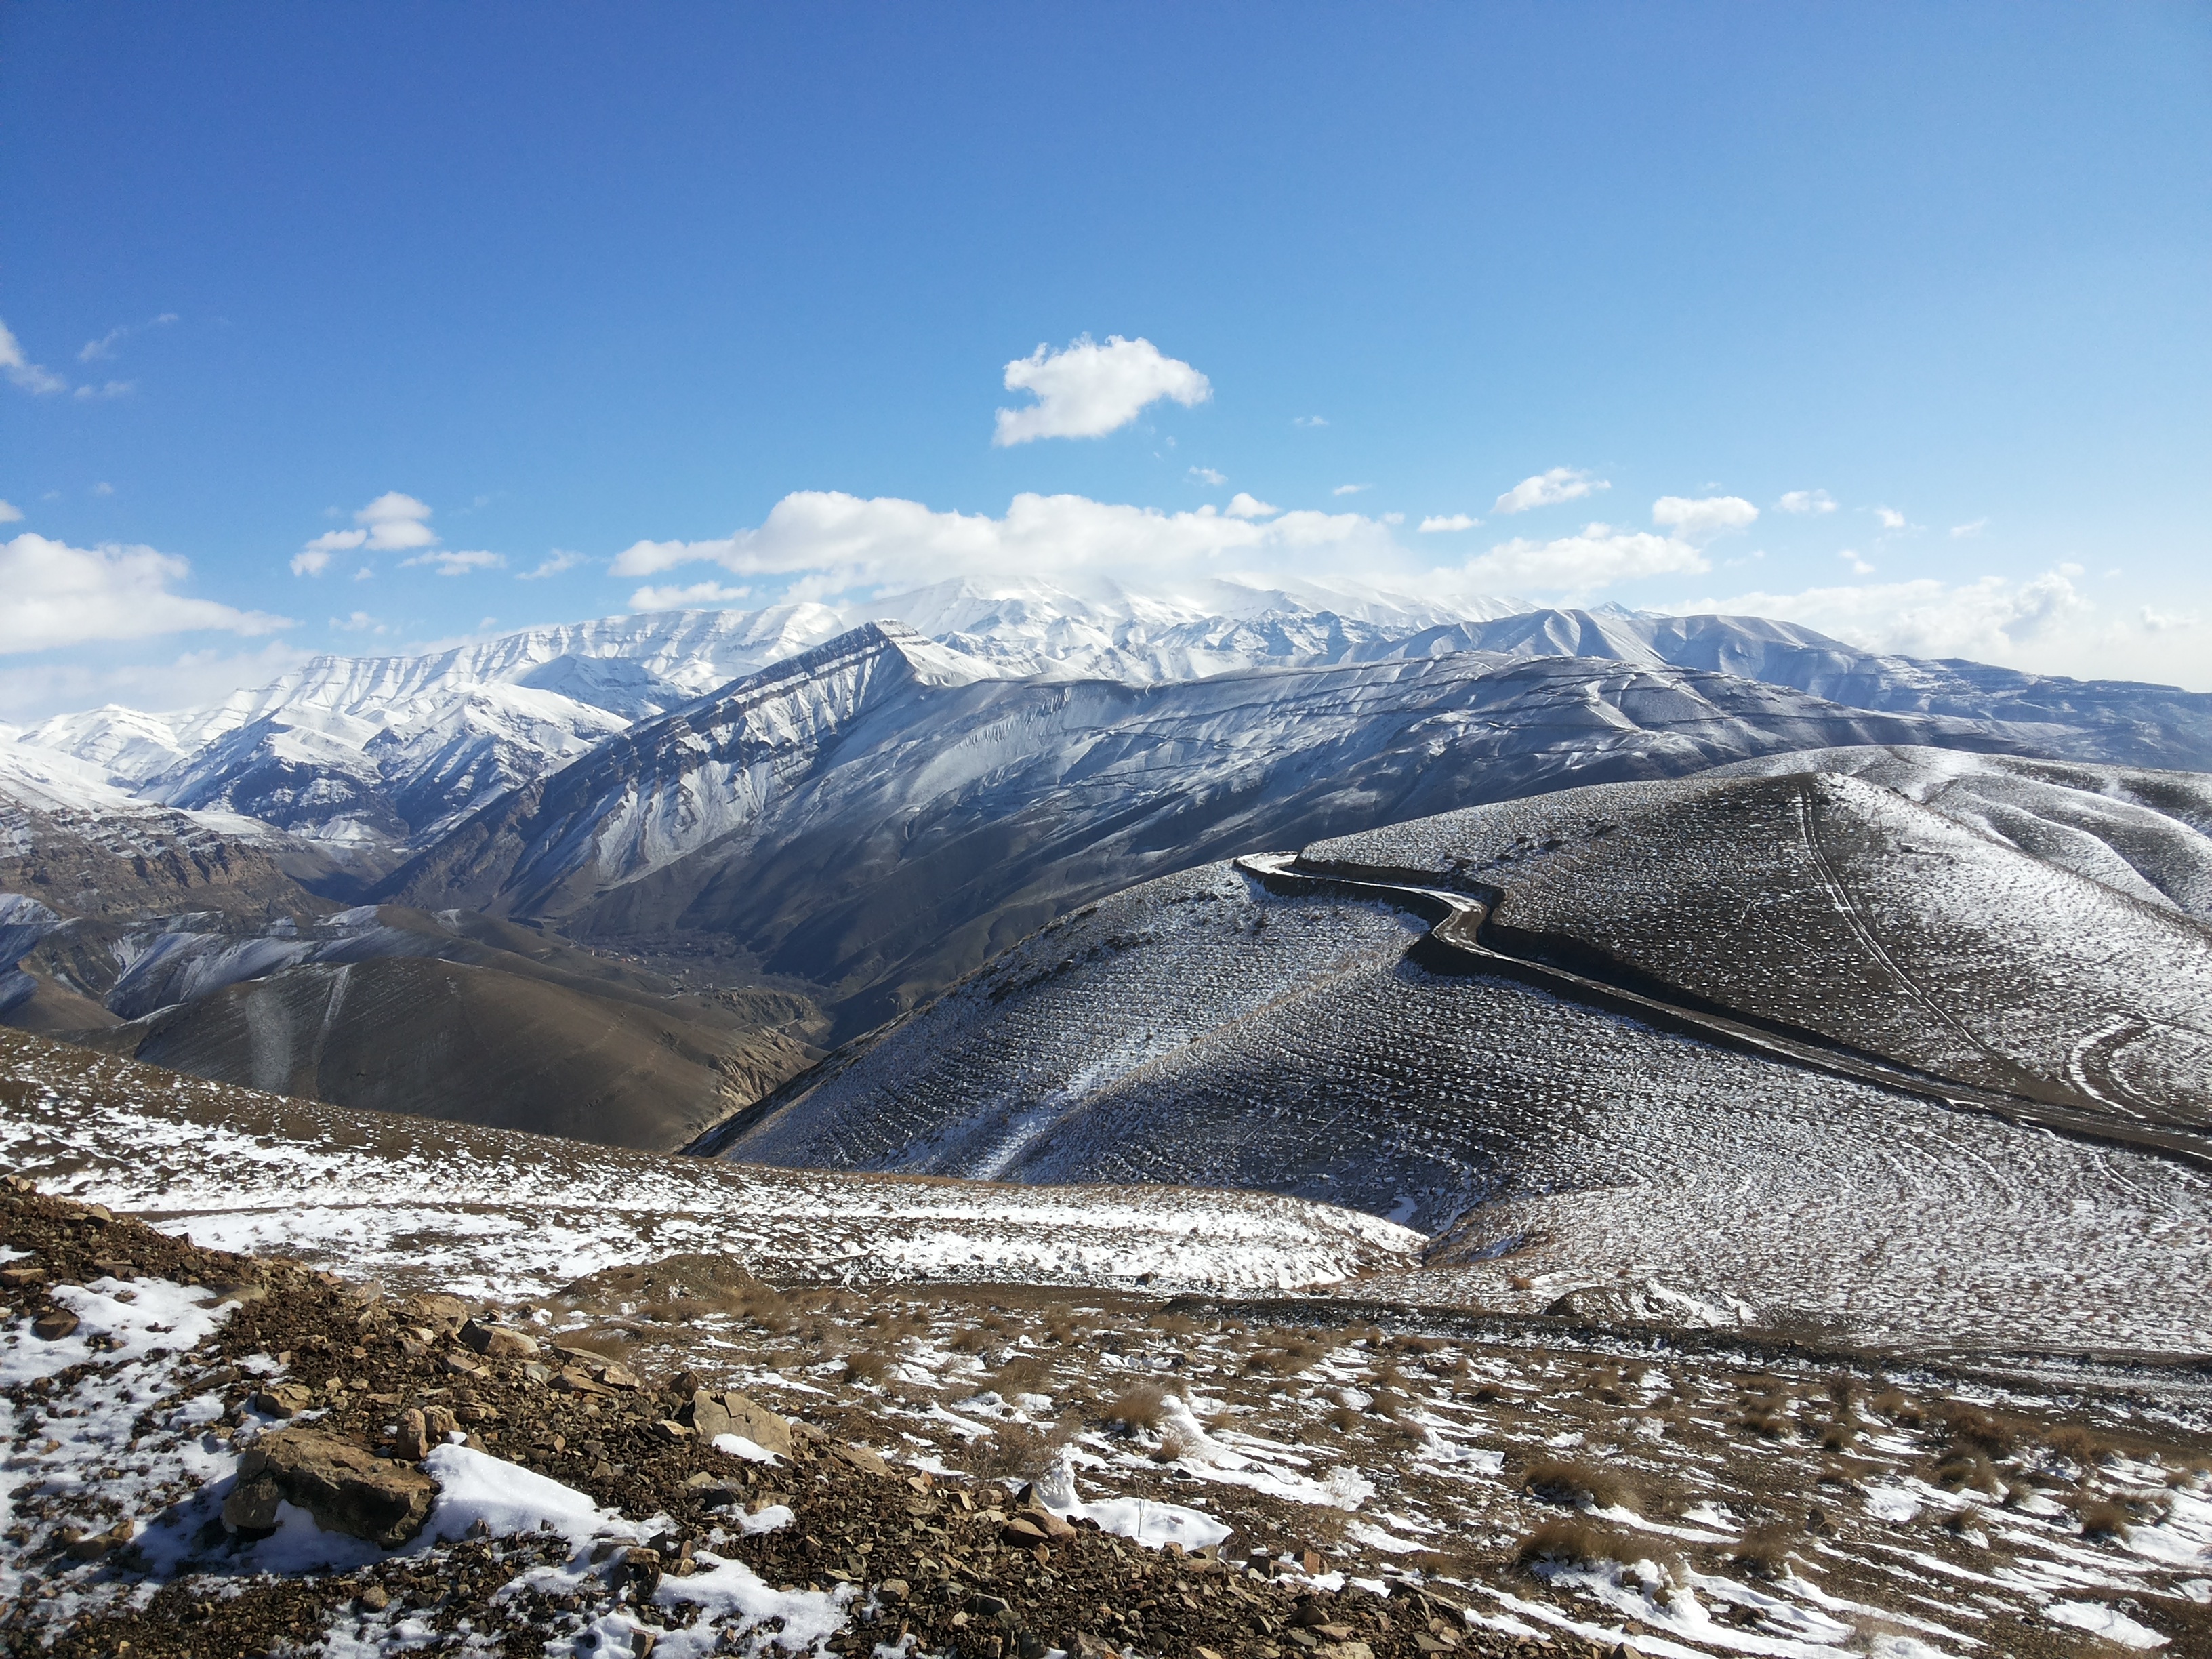
landscape, mountain, snow, winter, valley, mountain range, weather, ridge, summit, alps, plateau, fell, cirque, piste, moraine, landform, mountain pass, geographical feature, mountainous landforms, geological phenomenon